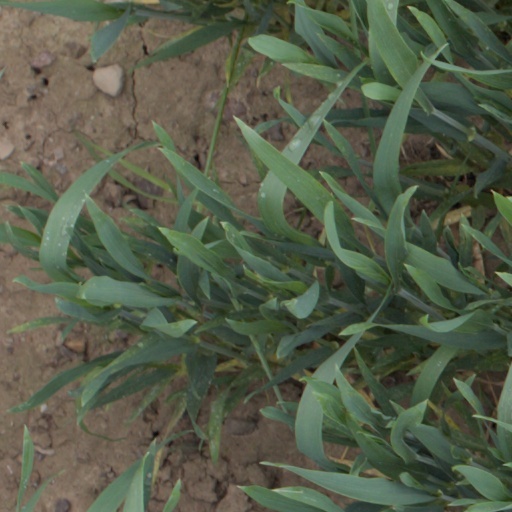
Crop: wheat